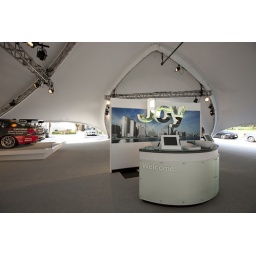
Milk white and mirrored acrylic &amp;quot;Joy&amp;quot; sign above reception desk